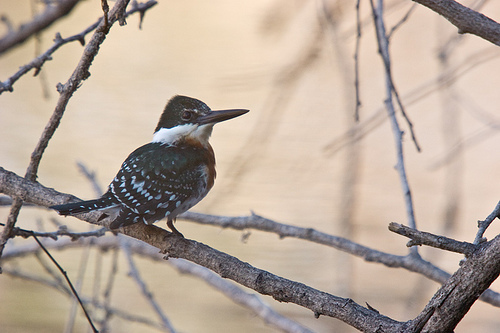
a long black billed bird with white speckled primaries and a red chest.
this bird has a large brown bill, a brown crown, and a white throat.
the bird has a long black bill and black eyering.
a fluffy brown winged bird with white specks and a long sharp beak.
medium white brown and black bird with medium black bird and large black beak
this bird has wings that are black and has a black bill
this small bird has a relatively large beak compared to its body and brown spots on its wings.
this particular bird has a belly that is black with blue spots
this bird has a black crown as well as a white throat
this bird has a dark grey head and a large bill with a white throat.
Species: Green Kingfisher